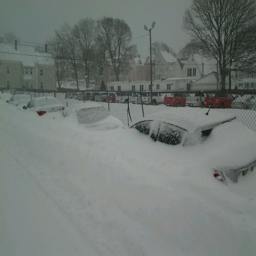
the aftermath of the blizzard